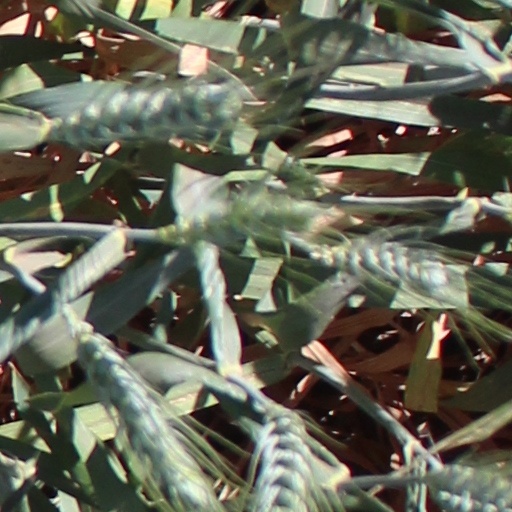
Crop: wheat